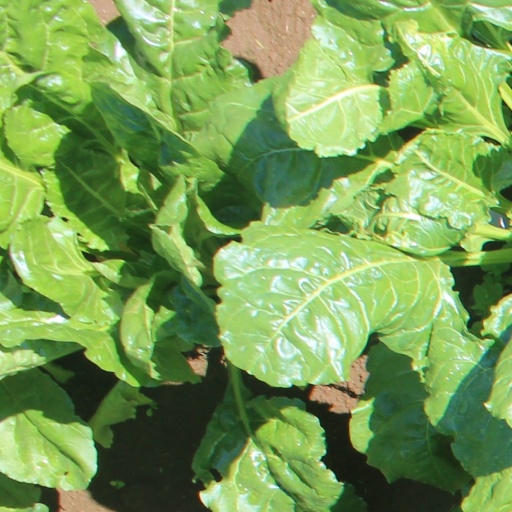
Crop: sugar beet